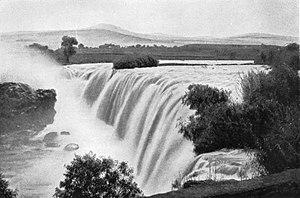
Juanacatlán est une petite ville et une municipalité de la zone métropolitaine de Guadalajara dans l'État de Jalisco au Mexique.